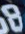
Number: 8